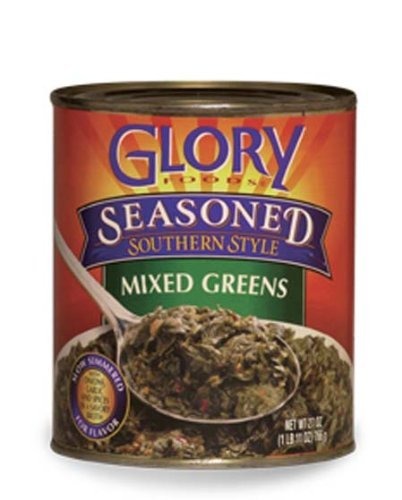
Item Name: Glory Foods, Greens Mixed Seasoned, 27-Ounce (12 Pack)
Bullet Point: Color: Power Bark
Product Description: Glory Foods Mixed Greens - 12 Pack
Value: 324.0
Unit: Ounce

Price: 2.99